Answer in natural language. Is Doorway (marked B) to the left of Window (marked C)? Choose between the following options: yes or no
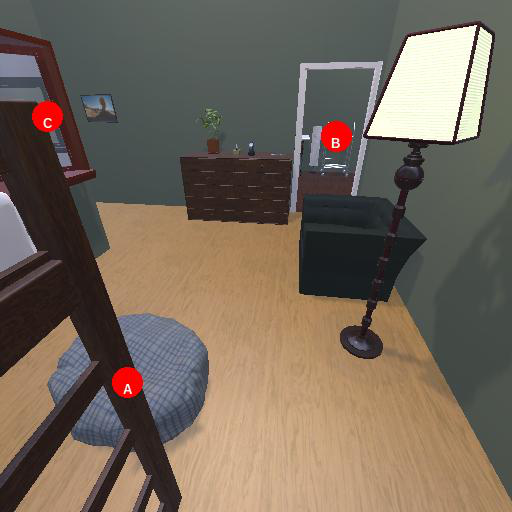
<answer>no</answer>